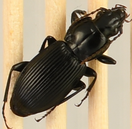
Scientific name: Pterostichus novus
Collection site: Steigerwaldt-Chequamegon NEON (STEI), plot STEI_003